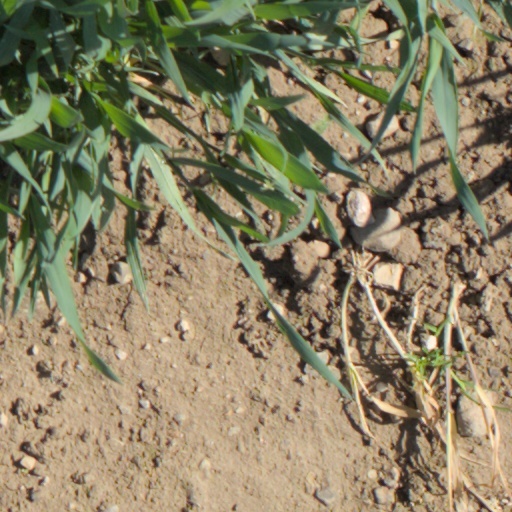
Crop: wheat